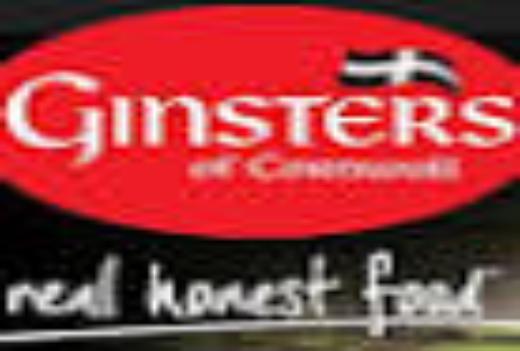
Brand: Ginsters
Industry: Food